Bentley Rayburn

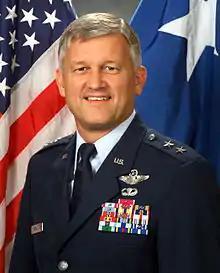
Bentley in 2006

Bentley B. Rayburn (born June 15, 1953) is an American retired Air Force major general and businessman.